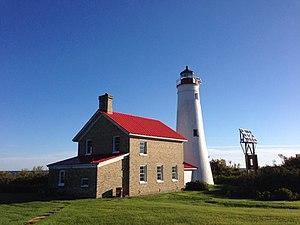
Le phare de Thunder Bay Island, est un phare de la rive ouest du lac Huron, situé à la pointe sud-est de Thunder Bay Island proche d'Alpena dans le Comté d'Alpena, Michigan. Il est l'un des plus anciens phares en activité du Michigan.